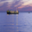
Label: ship